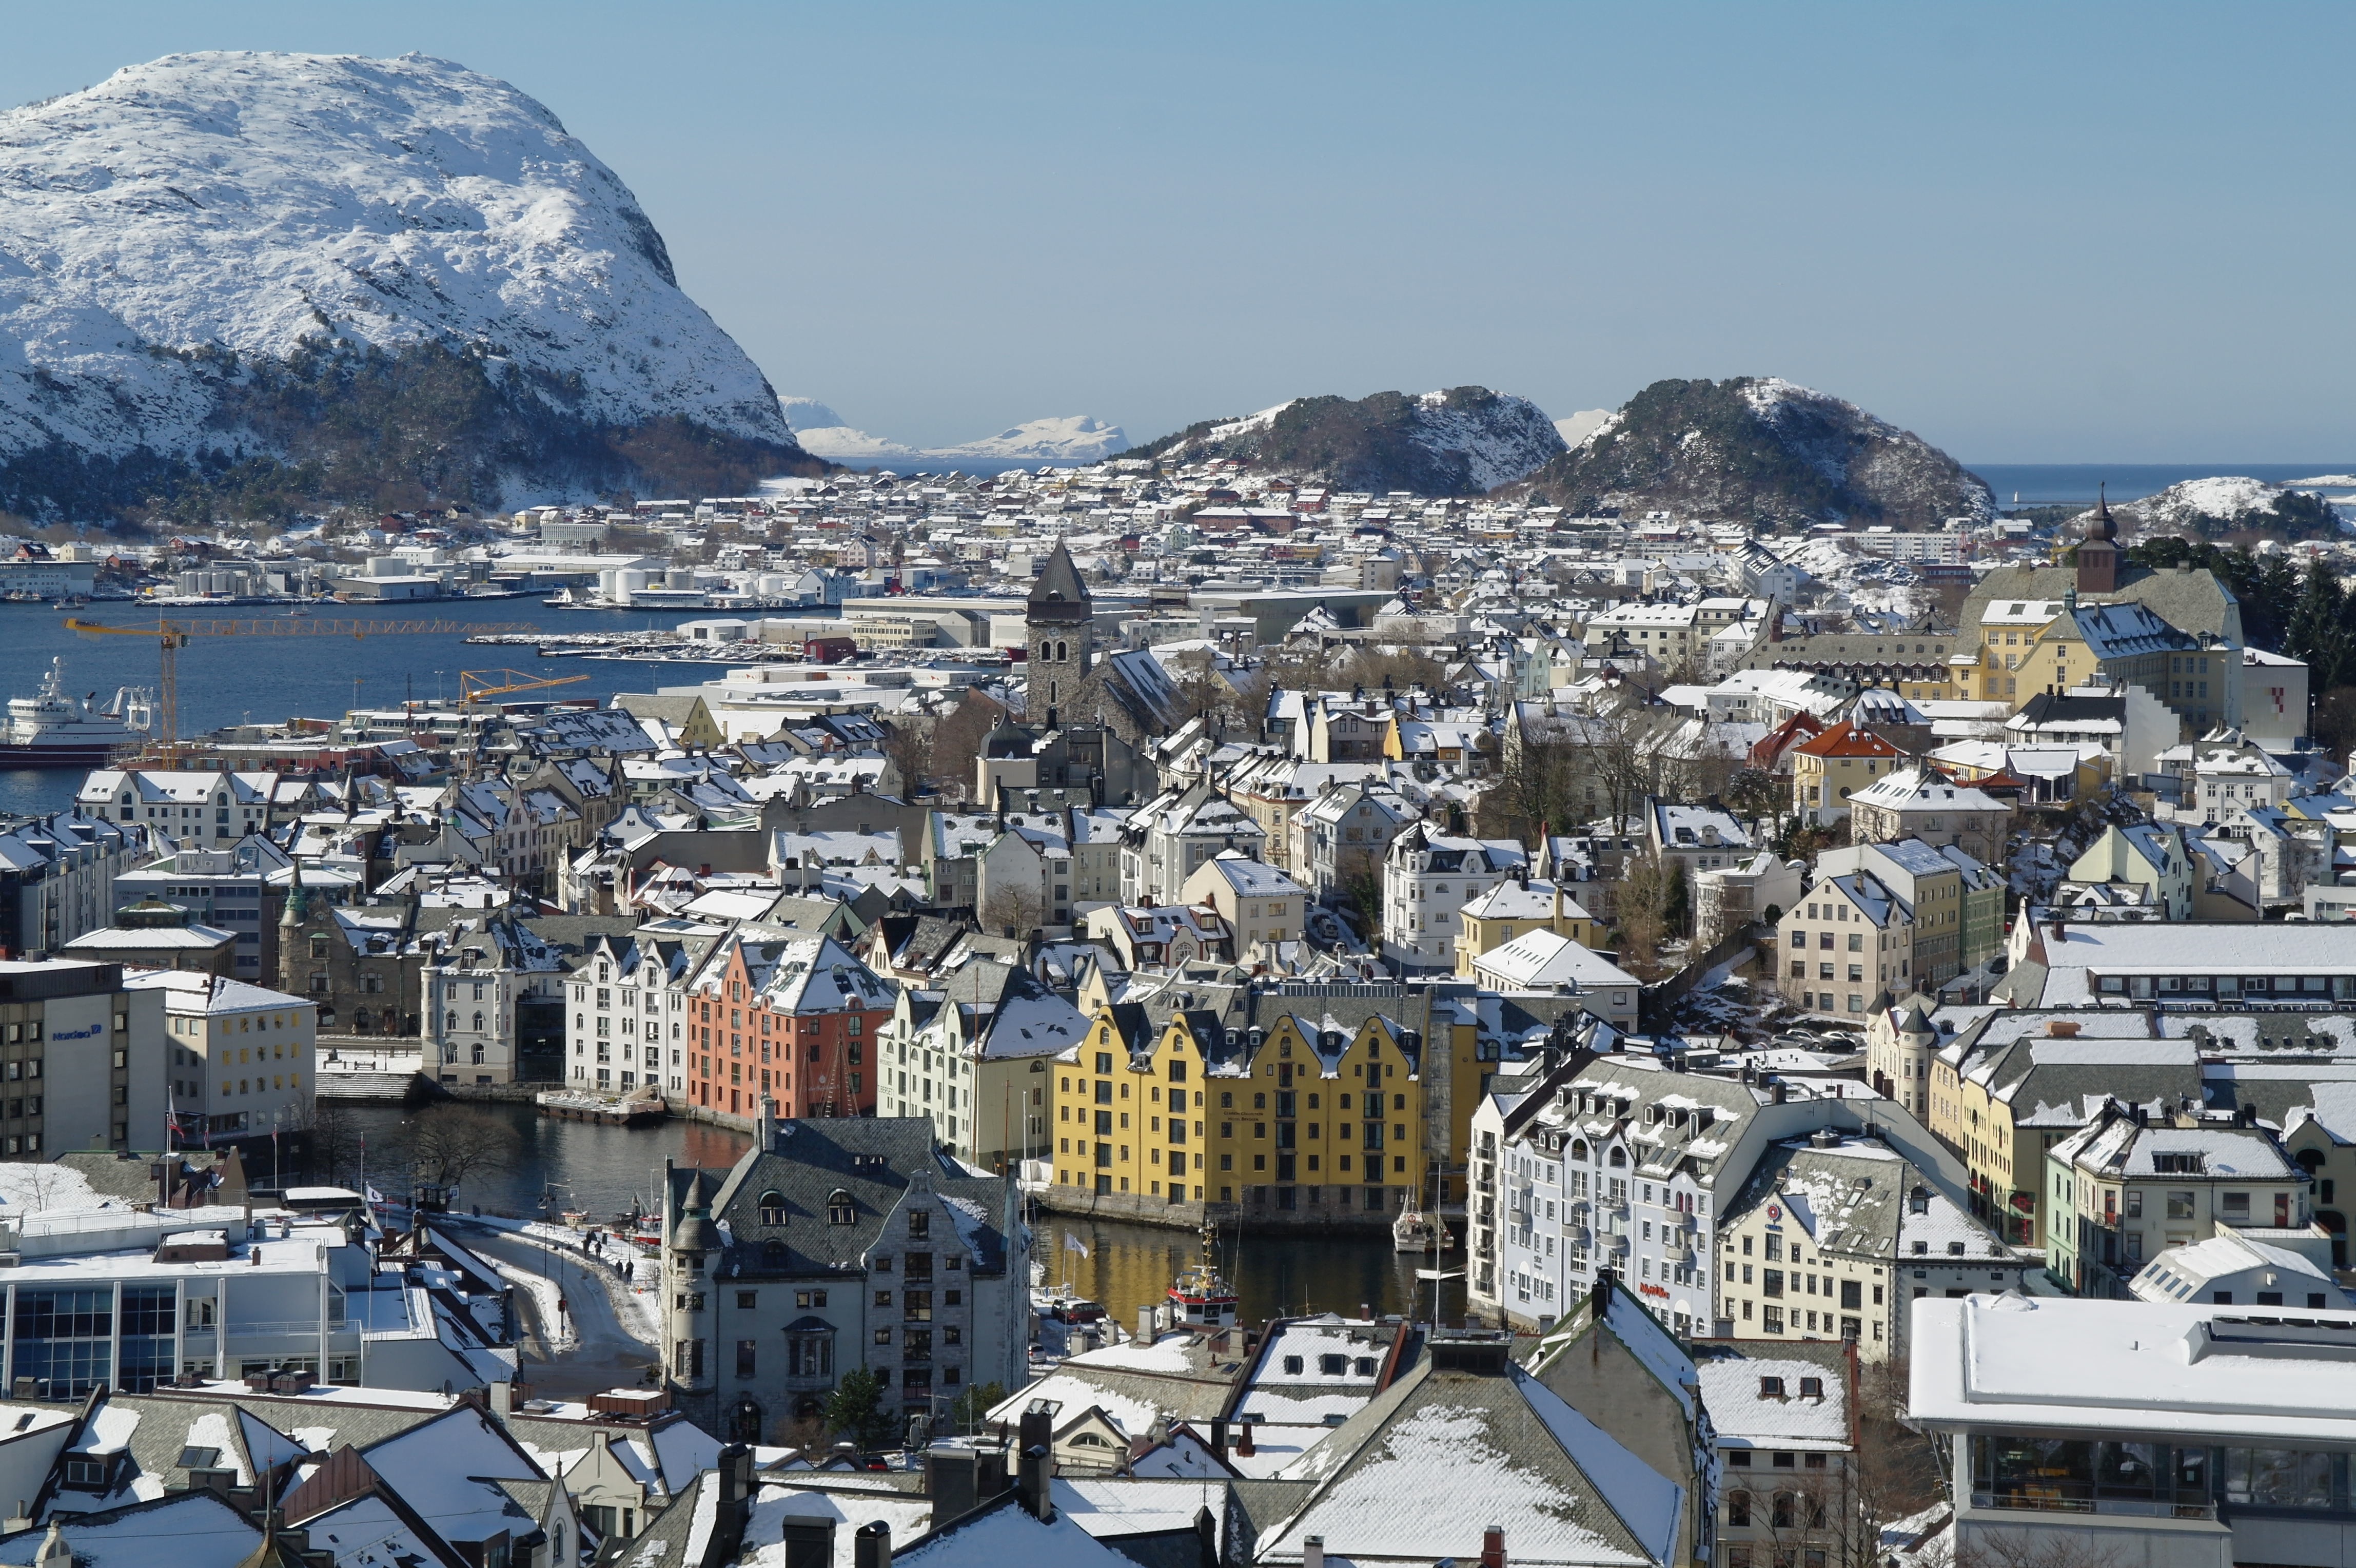
snow, winter, town, view, city, cityscape, city view, norway, aerial photography, hurtigruten, human settlement, lesund norway